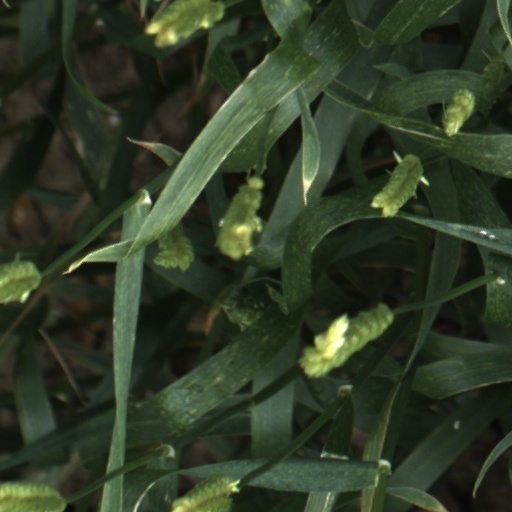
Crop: wheat